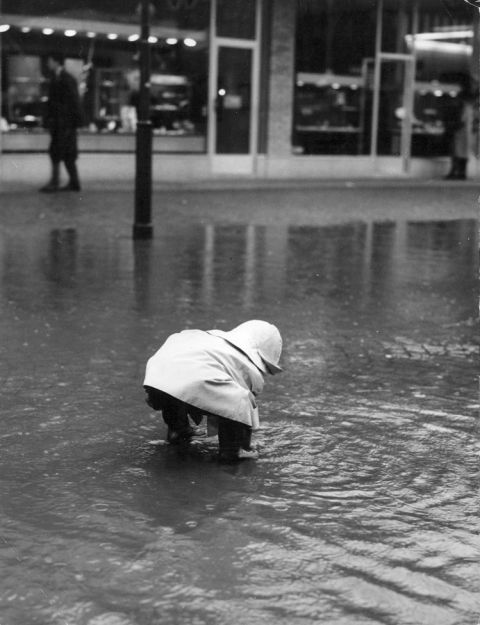
Road surface condition: standing_water